Randy Moss

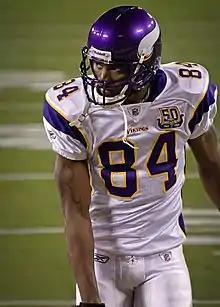
Randy Moss with the Vikings in 2010

Two days after the Patriots' game against Miami, Moss was traded to the Minnesota Vikings, in exchange for the Vikings' third-round selection (later used to select quarterback Ryan Mallett) in the 2011 NFL draft. The Patriots also sent a 2012 seventh-round selection to the Vikings as part of the trade.